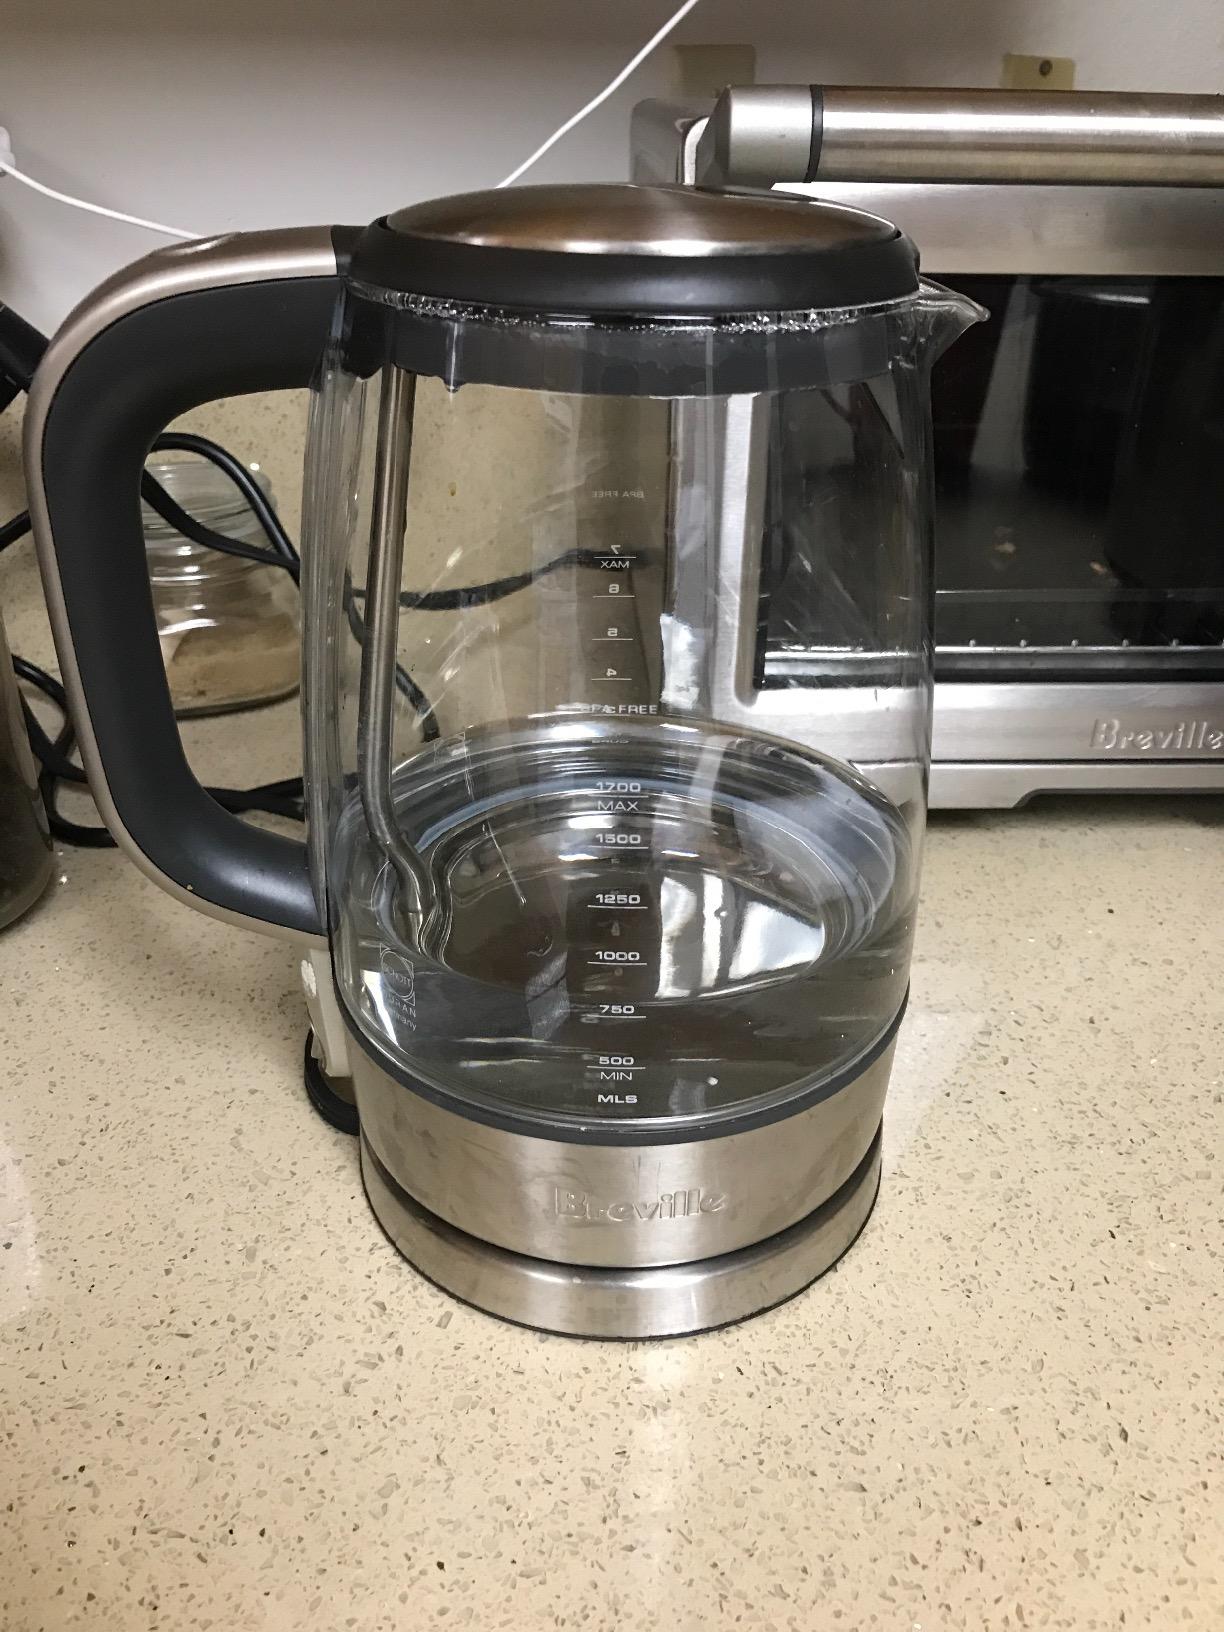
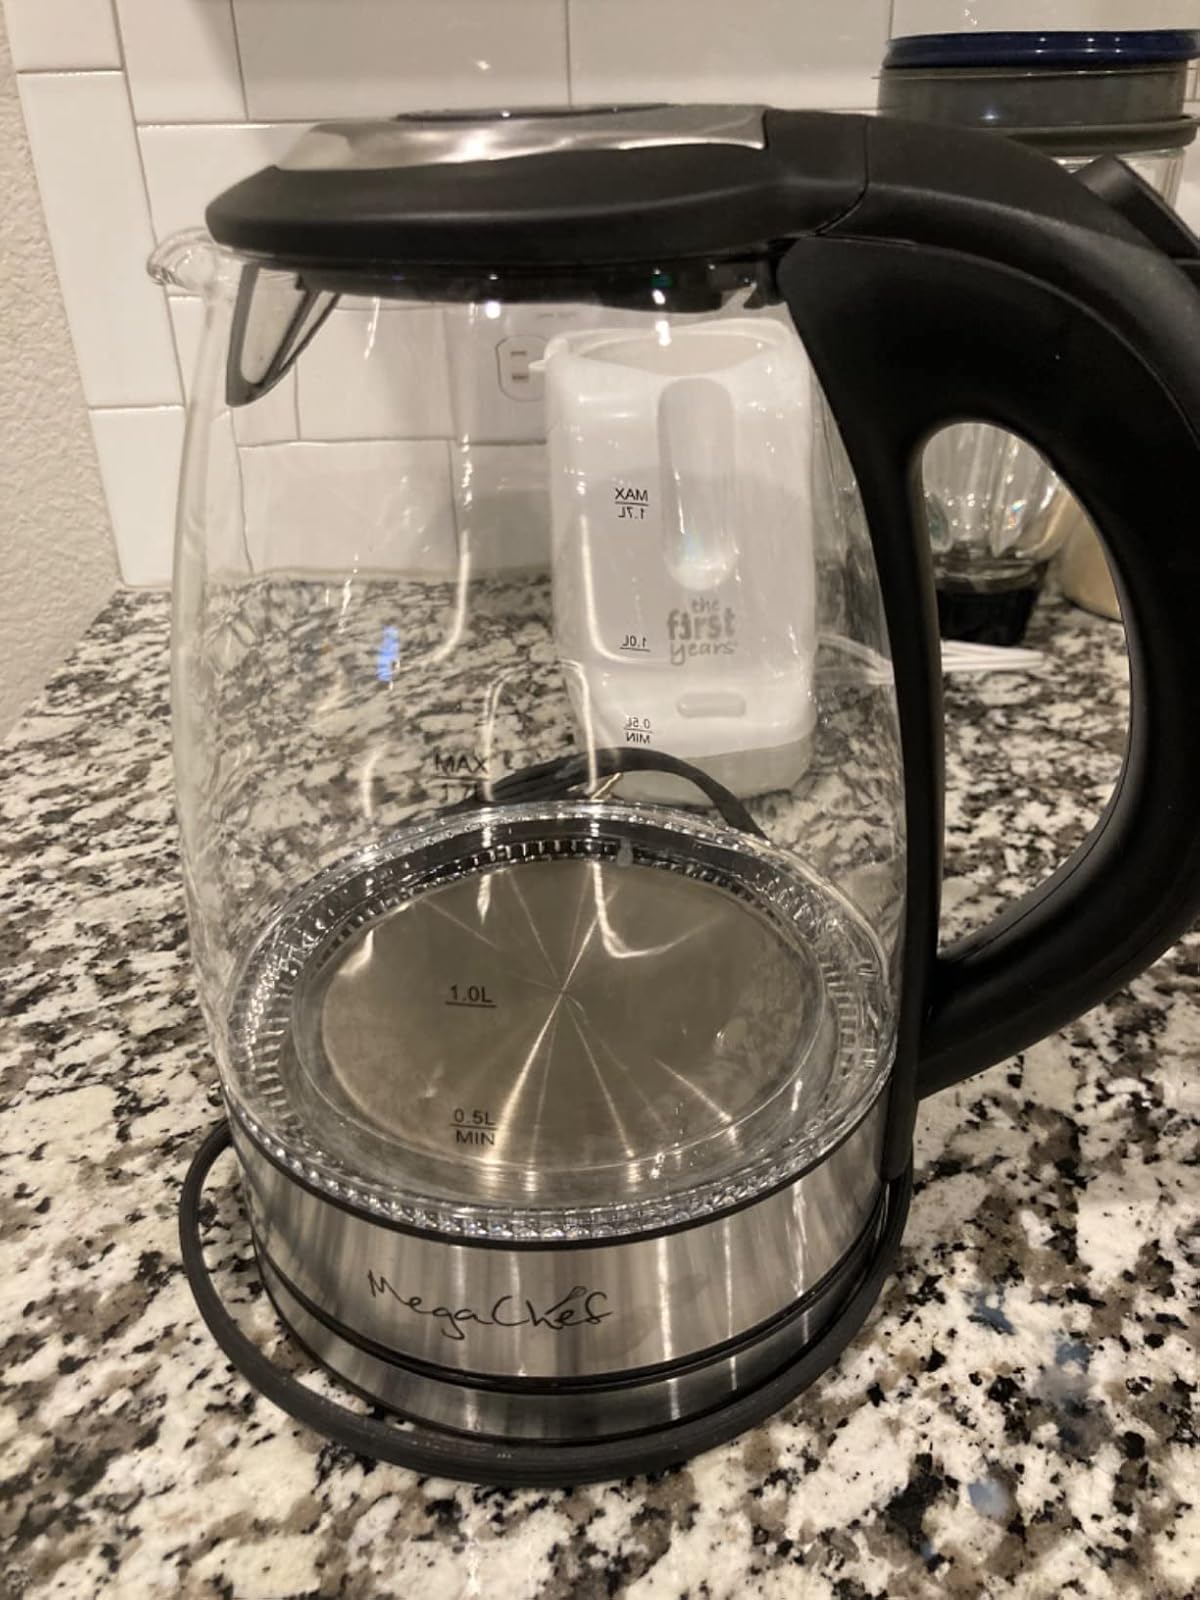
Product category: items_kettle
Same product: no